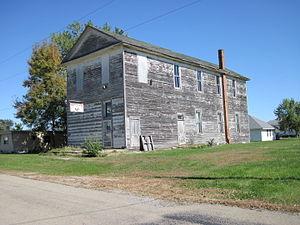
Martinsburg est une ville du comté de Keokuk, en Iowa, aux États-Unis. Elle est incorporée le 30 décembre 1887.